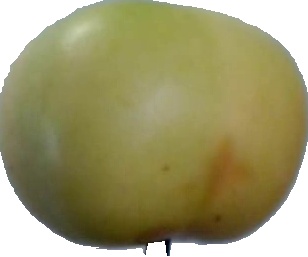
Label: apple_6